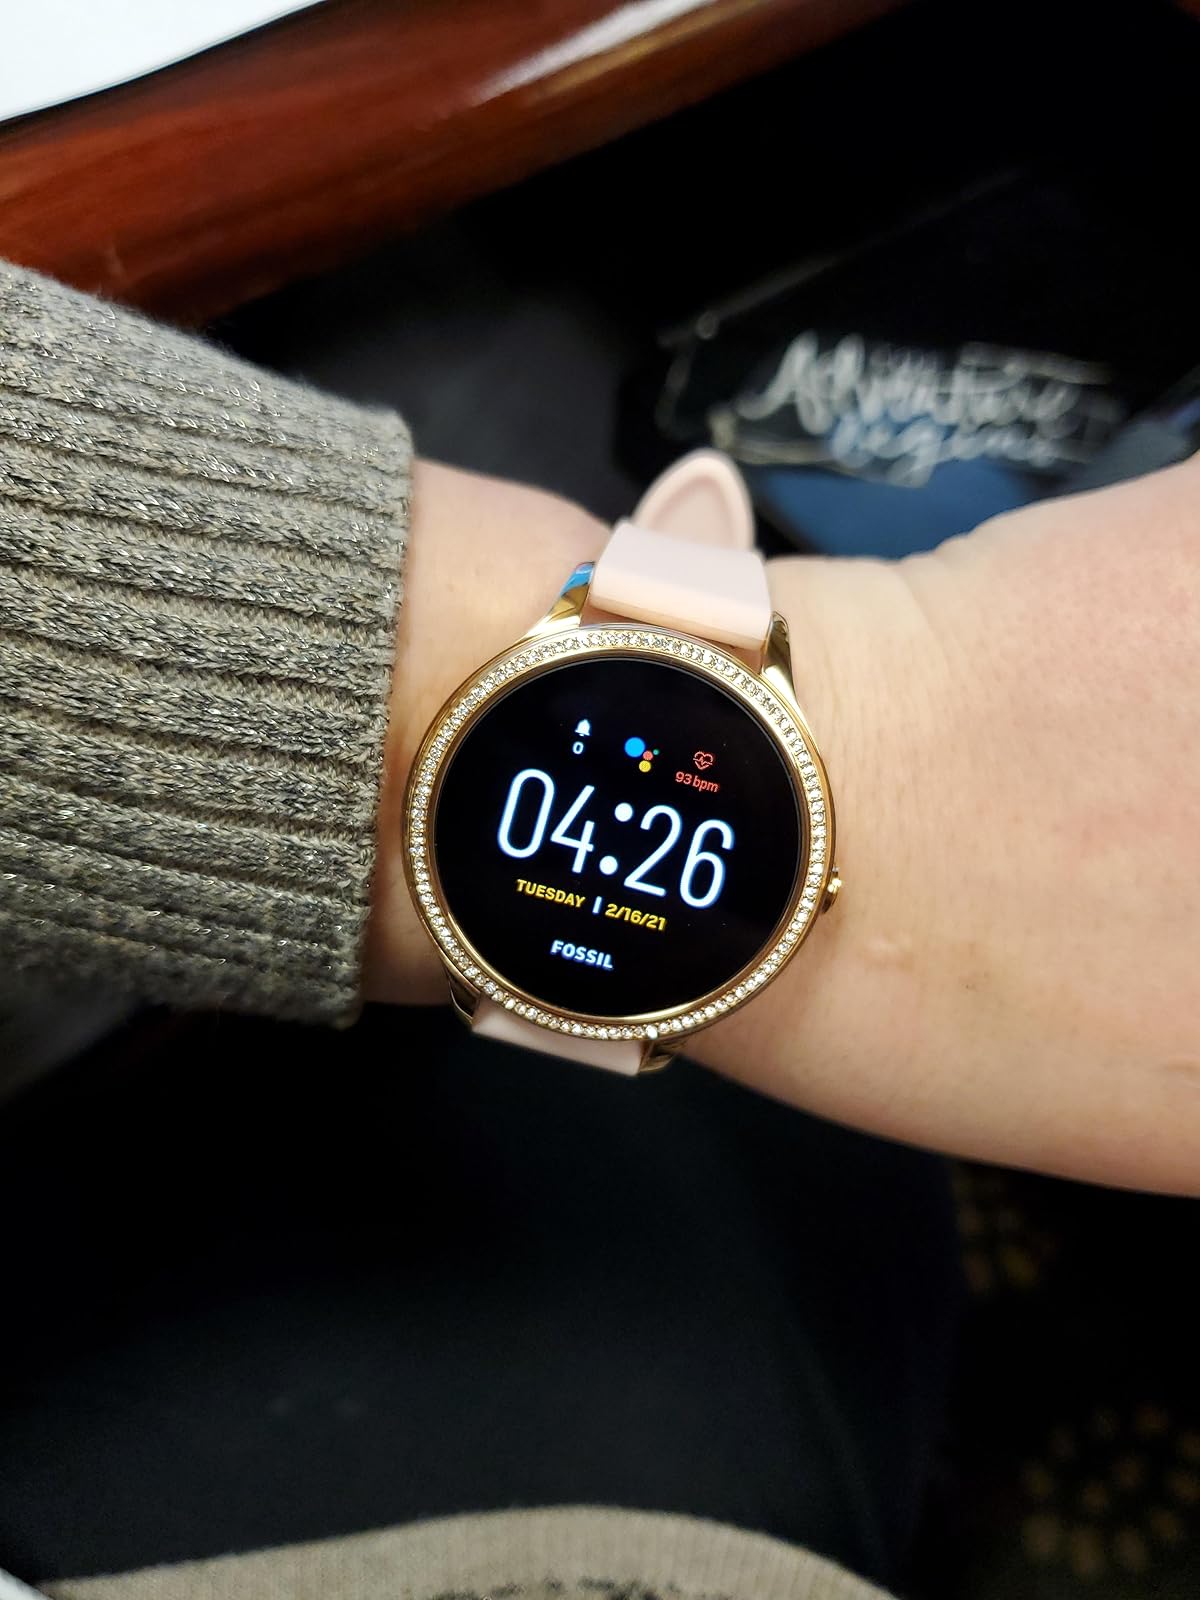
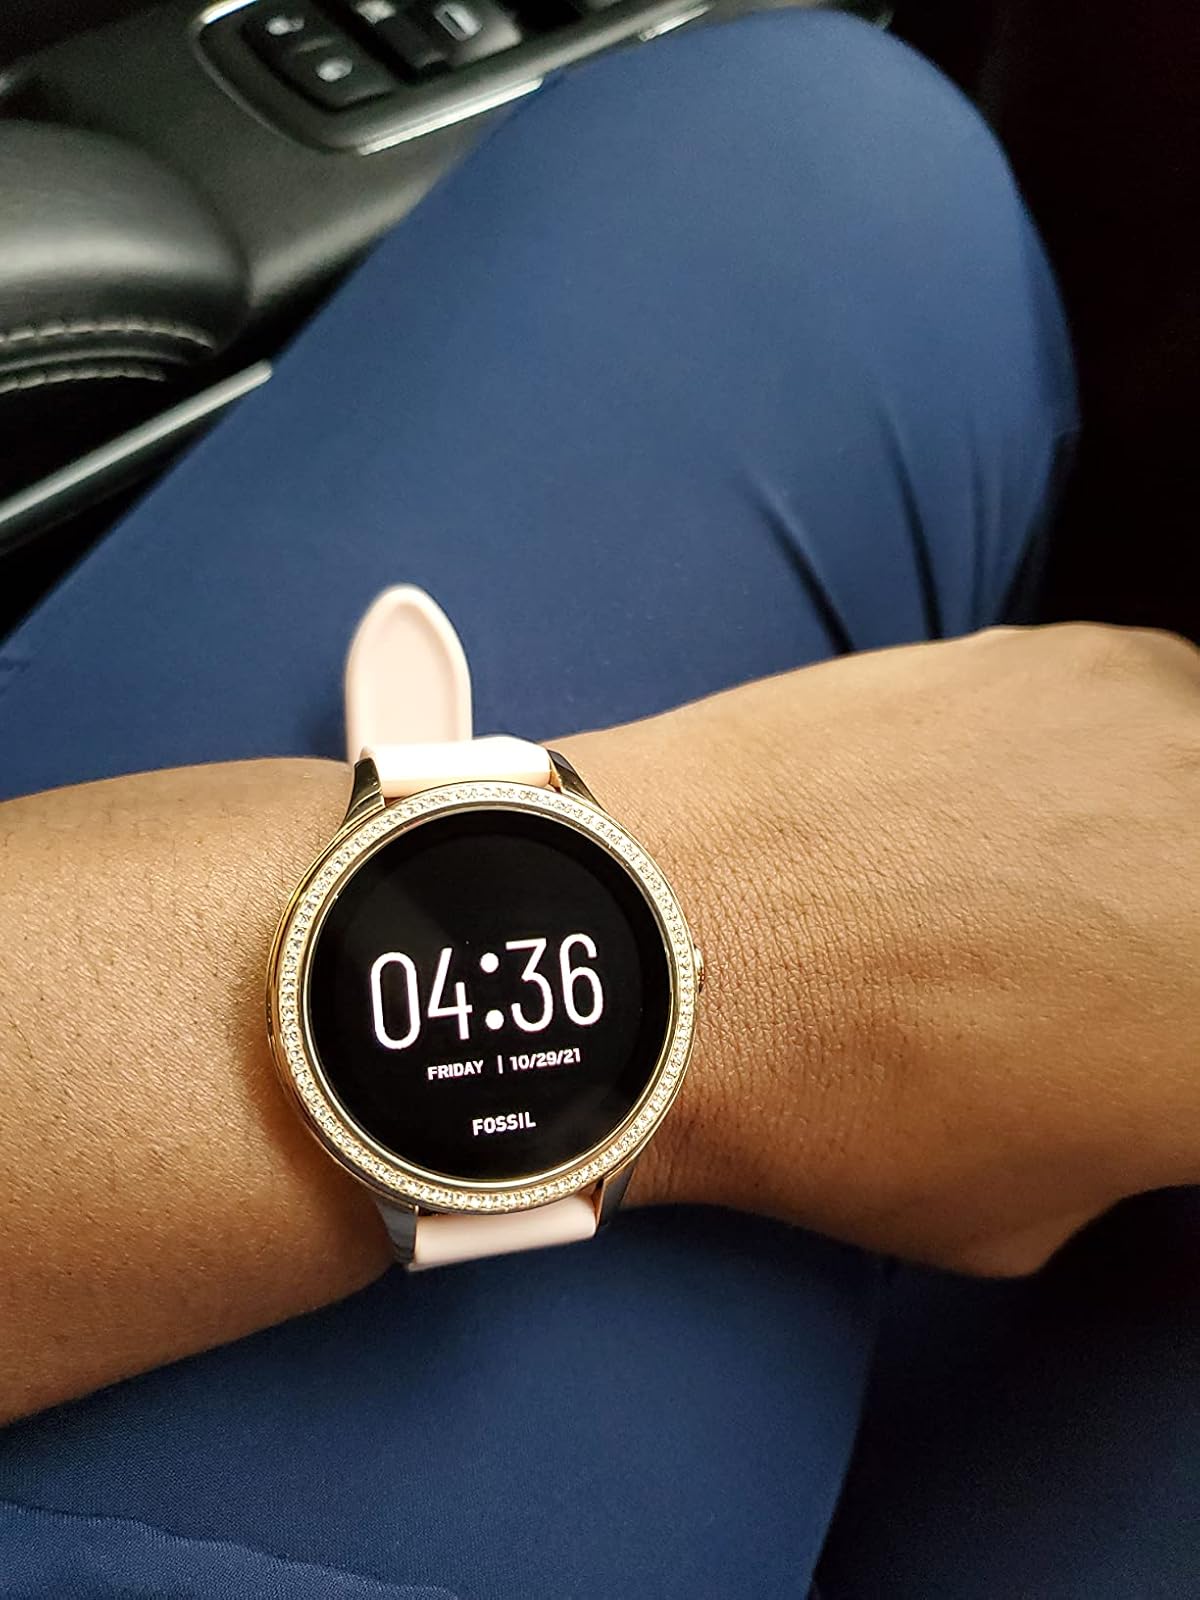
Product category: smartwatch
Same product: yes